Quehanna Wild Area

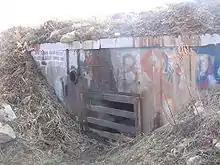
Part of the former southern jet engine test cell bunker, which has been almost completely covered with earth

On September 20, 1967, two Bureau of Forestry employees attempted to remove a metal ladder from a metal storage tank for jet fuel at the northern jet engine test cell. Both were killed in an explosion when the acetylene torch cut through the tank wall and ignited fumes inside it. A tract within the Elk State Forest at the northern edge of the wild area is known as Noble-Chambers Memorial Forest in their memory. Although Fergus reports entering a bunker in his 2002 book, and Young describes a bunker's slit windows in his 2008 book, as of 2010 the southern bunker was covered with earth, and the northern bunker is still completely intact and can be entered.